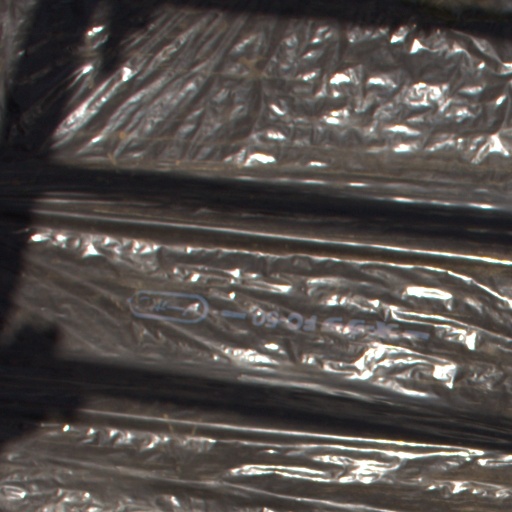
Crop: Jerusalem artichoke